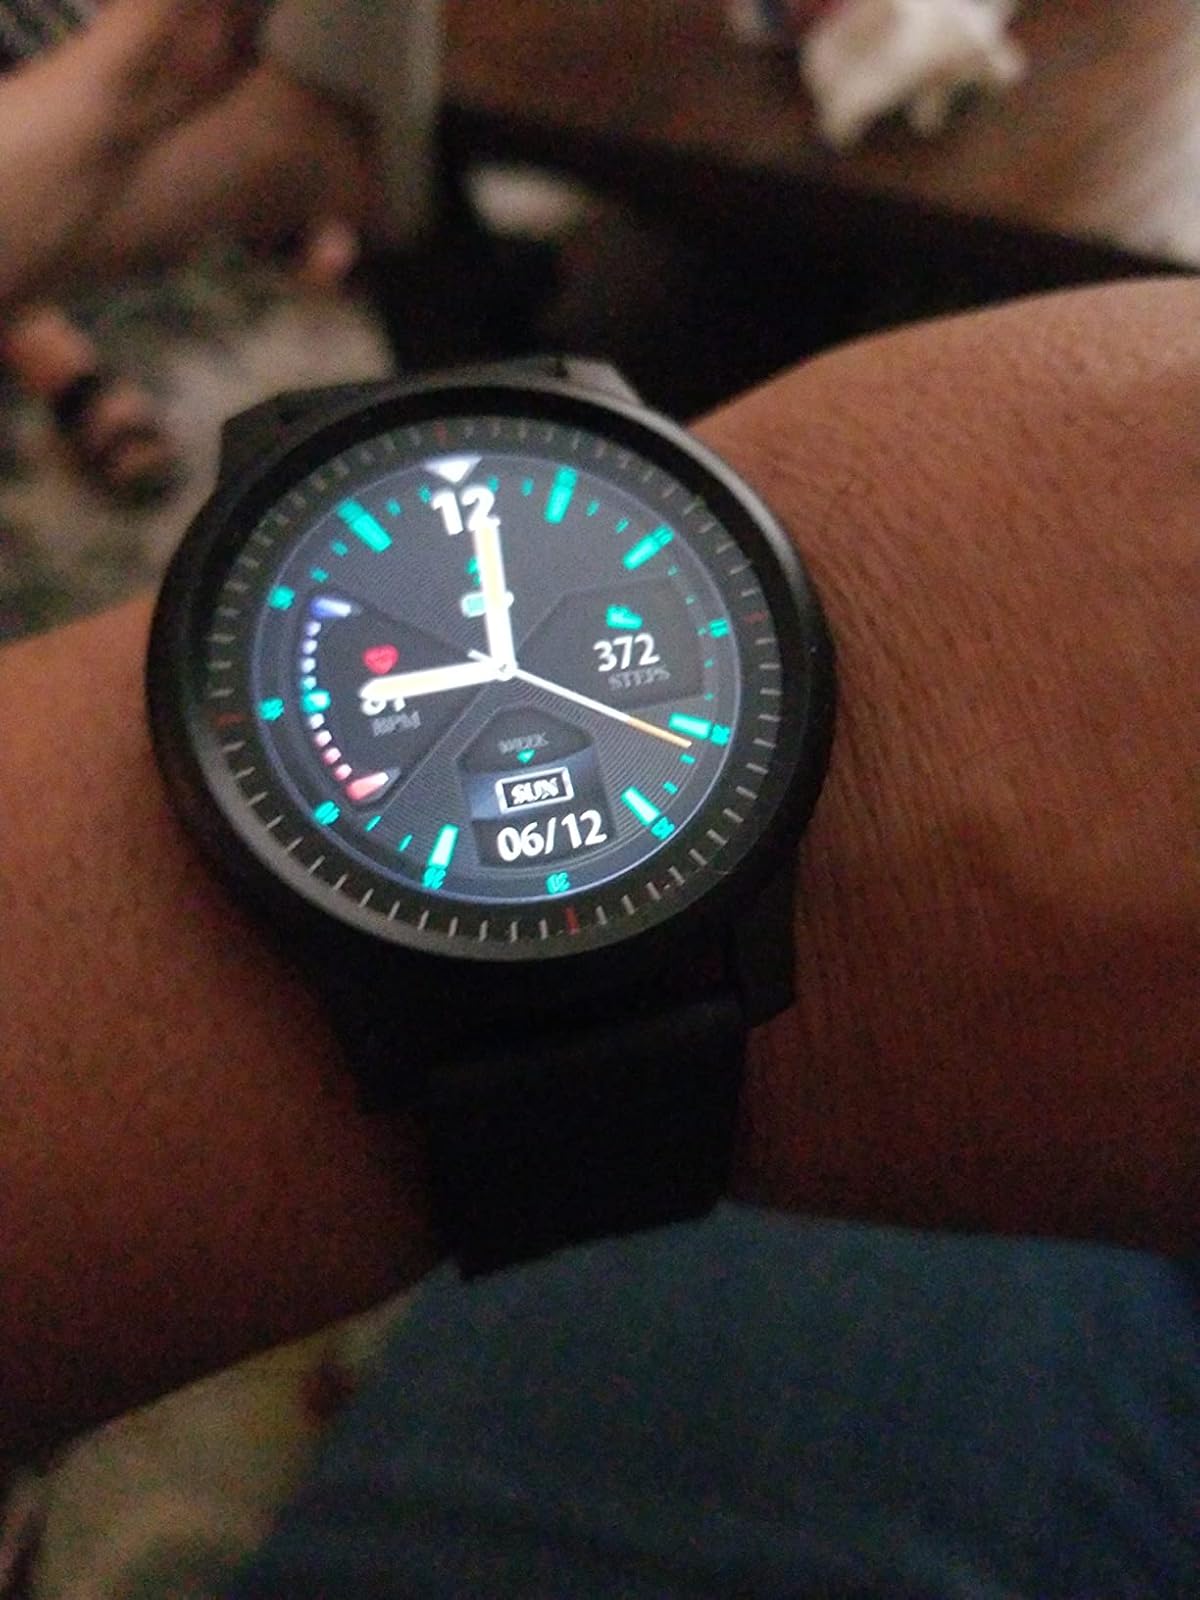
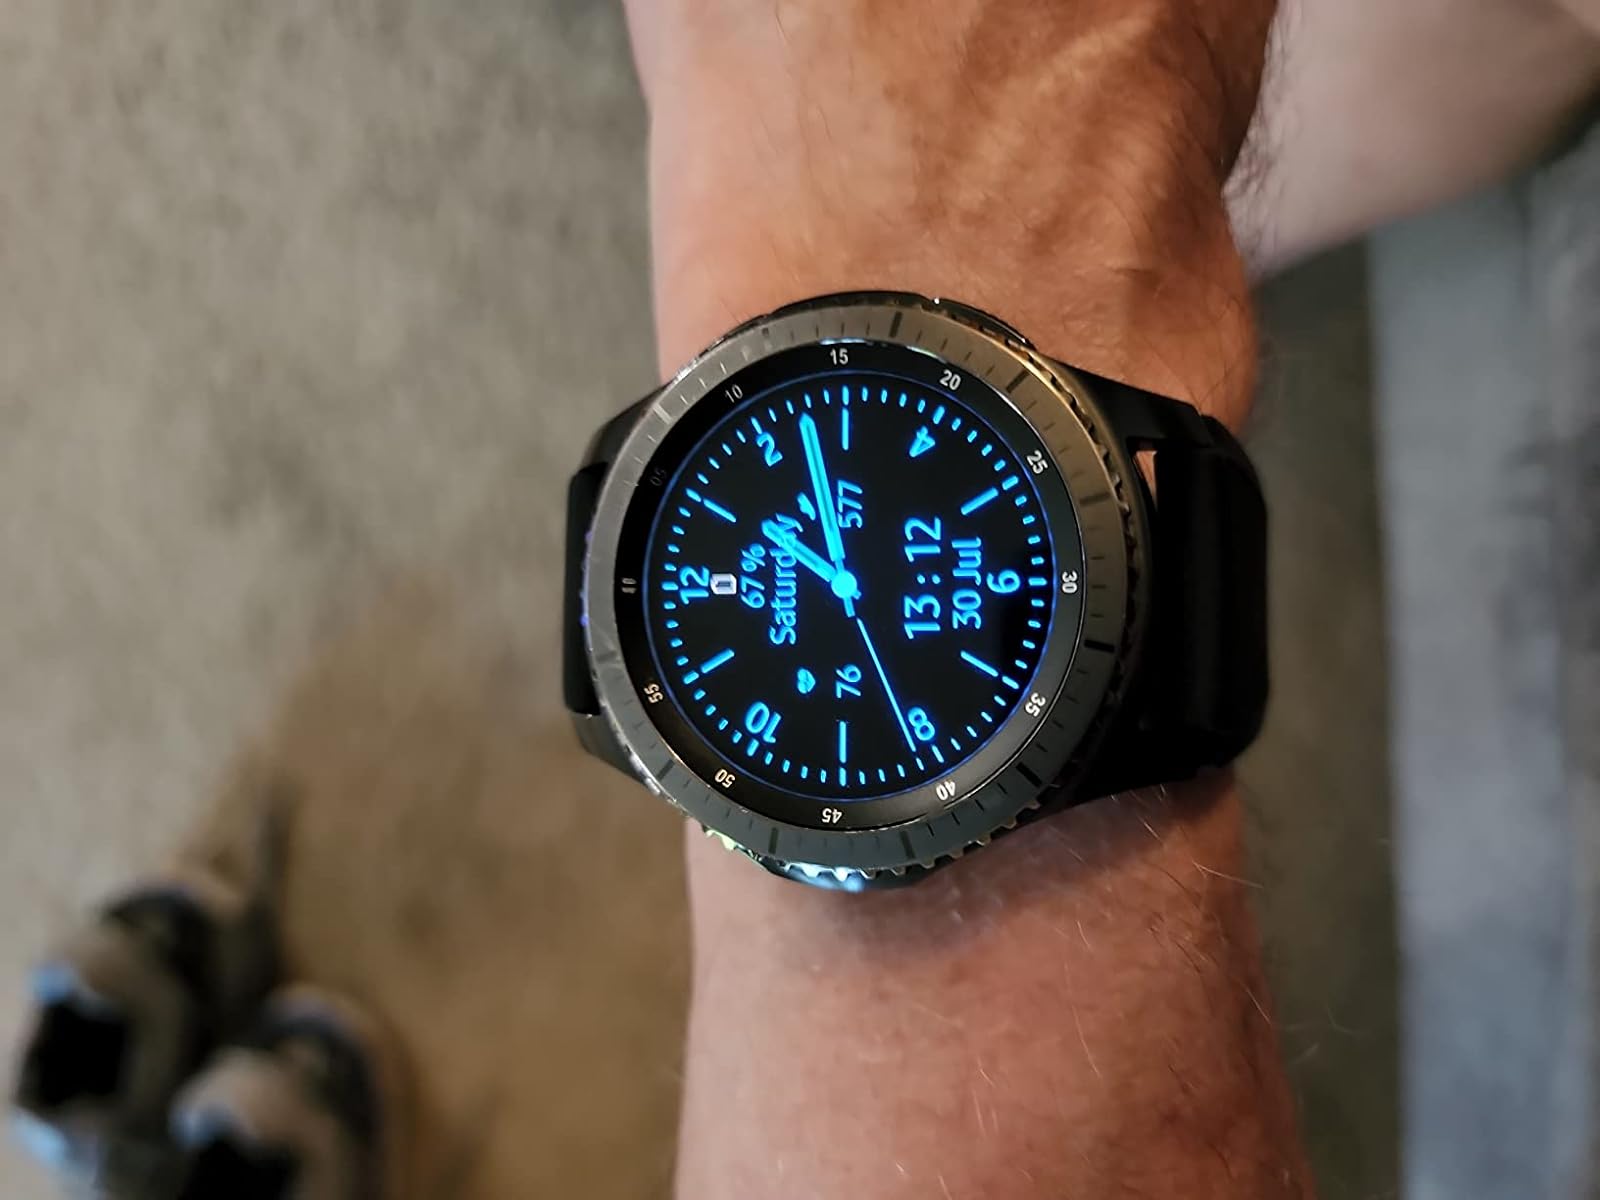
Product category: smartwatch
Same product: no